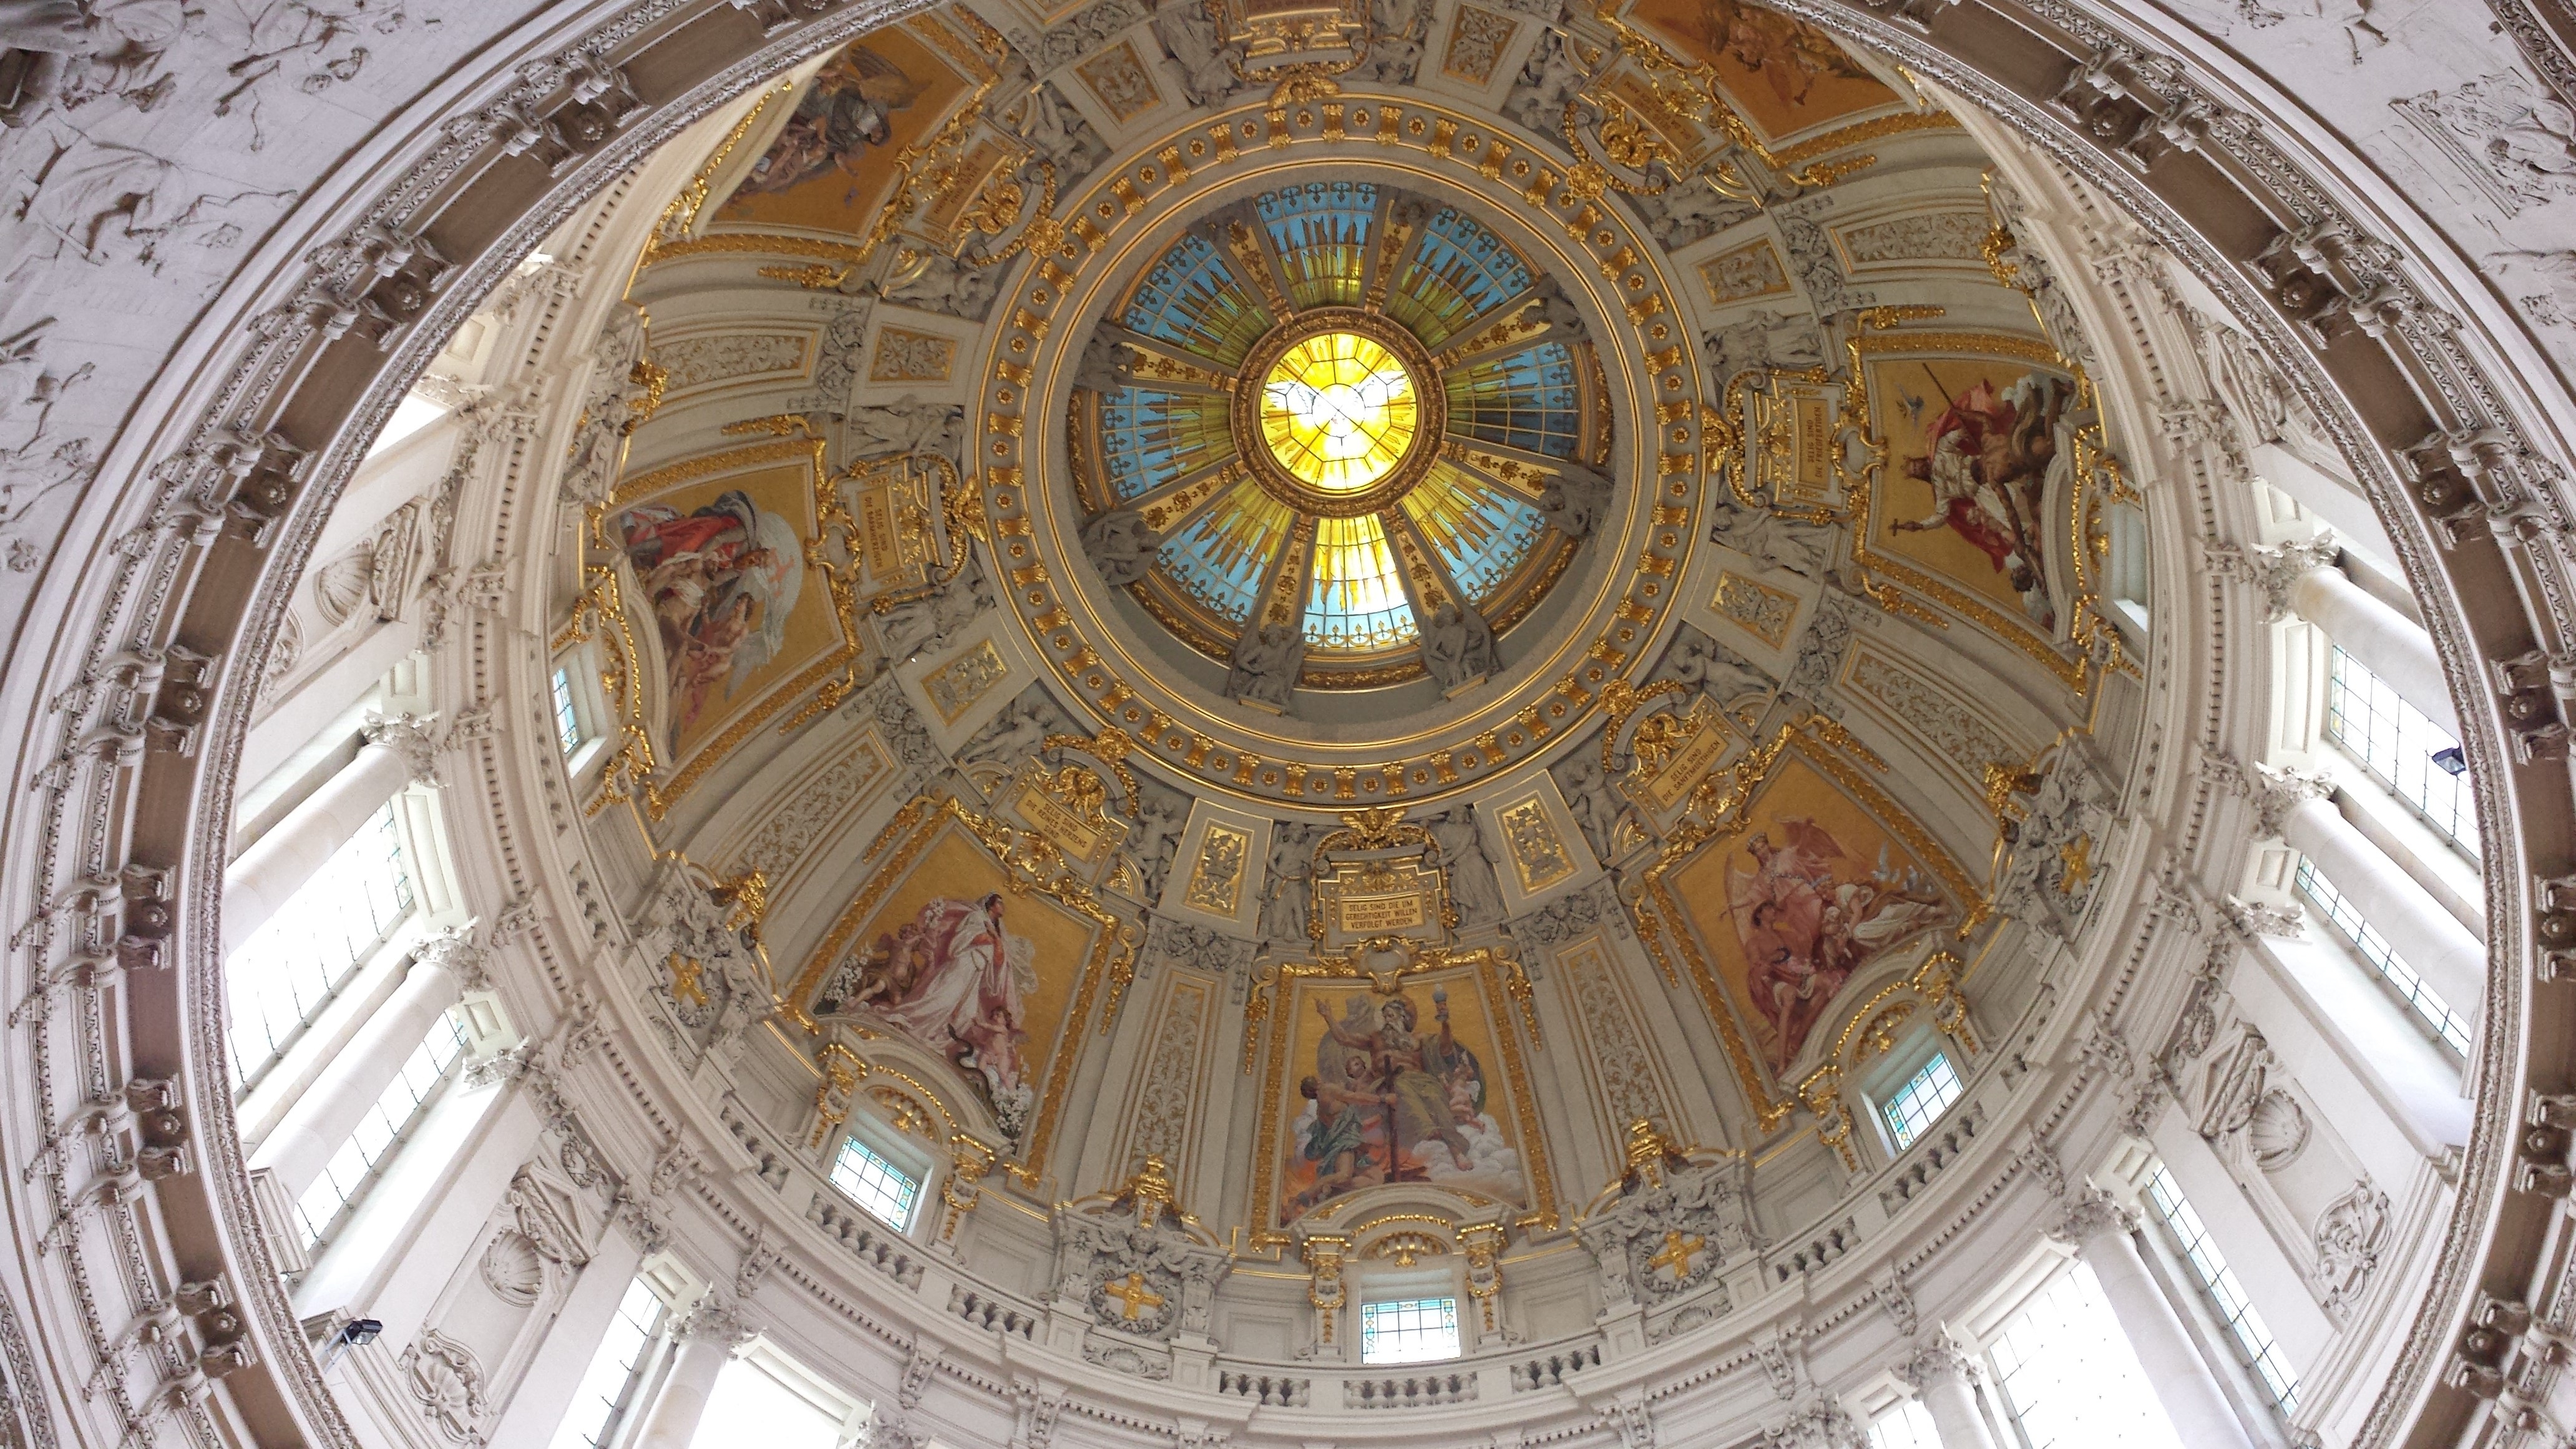
architecture, building, old, ceiling, autumn, church, cathedral, place of worship, city view, ornament, baptistery, places of interest, capital, symmetry, germany, berlin, vault, tourist attraction, basilica, dome, dom, historically, imposing, berlin cathedral, cathedral dome, byzantine architecture